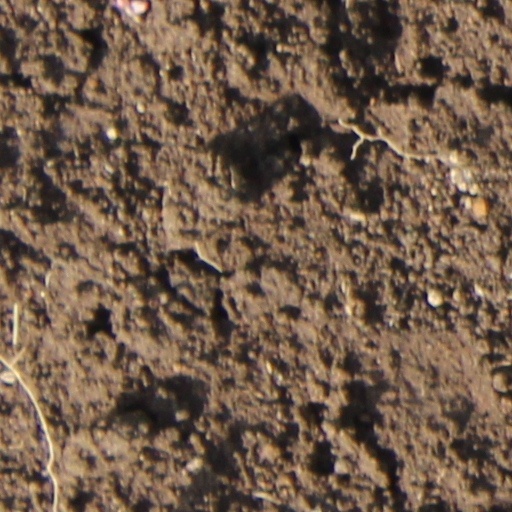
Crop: wheat